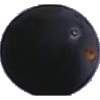
Label: blue_grape